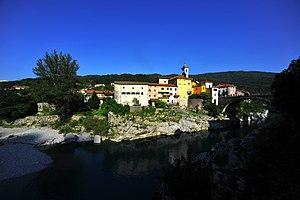
Kanal ou Kanal ob Soči est une commune de l’ouest de la Slovénie. La commune est née en 1995 à la suite du remaniement du territoire de la commune voisine de Nova Gorica.